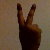
The image shows a hand gesture representing the number 2 in Indian Sign Language.